Herbie

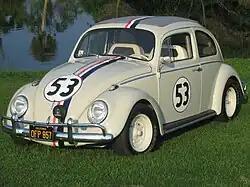
An original Herbie used by Disney for the filming of "Herbie Goes to Monte Carlo"

Herbie, the Love Bug is a sentient 1963 Volkswagen Beetle racing car which has been featured in several Walt Disney motion pictures starting with "The Love Bug in" 1968. He has a mind of his own, being capable of driving himself and often becoming a serious contender in auto racing. Throughout most of the films he is distinguished by red, white, and blue racing stripes from the front to the back bumper, a pearl white body, a racing-style number "53" on the front luggage compartment lid, doors, engine lid, and a yellow-on-black 1963 California license plate with the registration "OFP 857".